Museum of Words

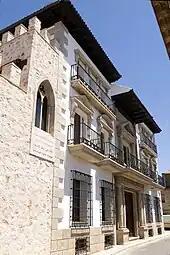
The Museum of Words in Quero, Spain.

The Museum of Words (Museo de la Palabra in Spanish) is a non-profit organization, part of the Cesar Egido Serrano Foundation, whose ethos is to promote art and the use of dialogue as a tool to achieve peace between different cultures and religions. The museum is situated in Quero, province of Toledo, Spain.